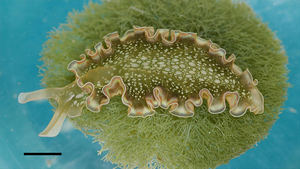
Les Placobranchidae forment une famille de limaces de mer dans l'ordre des Sacoglossa.
Penicillus capitatus est une espèce d'algues vertes de la famille des Udoteaceae.